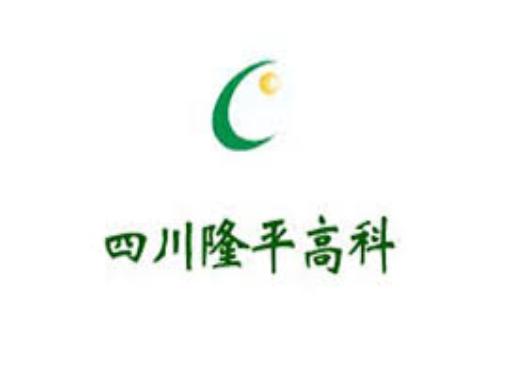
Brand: longping
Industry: Others